Sheung Sze Wan (village)

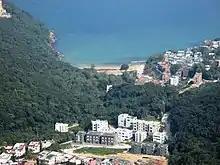
Ha Yeung (foreground), Sheung Sze Wan Beach and Sheung Sze Wan Village (right) viewed from High Junk Peak Country Trail.

Seung Sz Wan also transliterated as Seung Sz Wan is a village in Sai Kung District, New Territories, Hong Kong. It is located on the western shore of the Sheung Sze Wan bay.